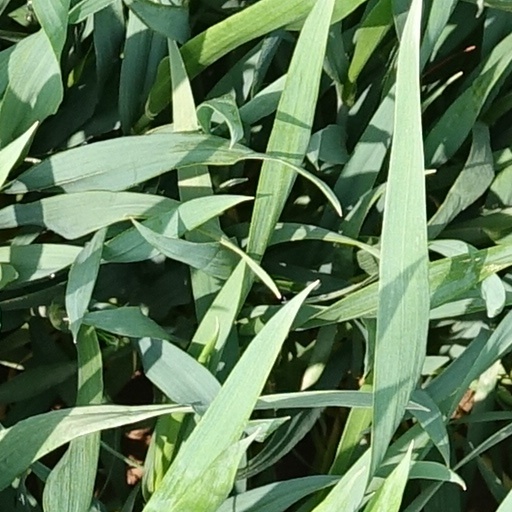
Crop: wheat